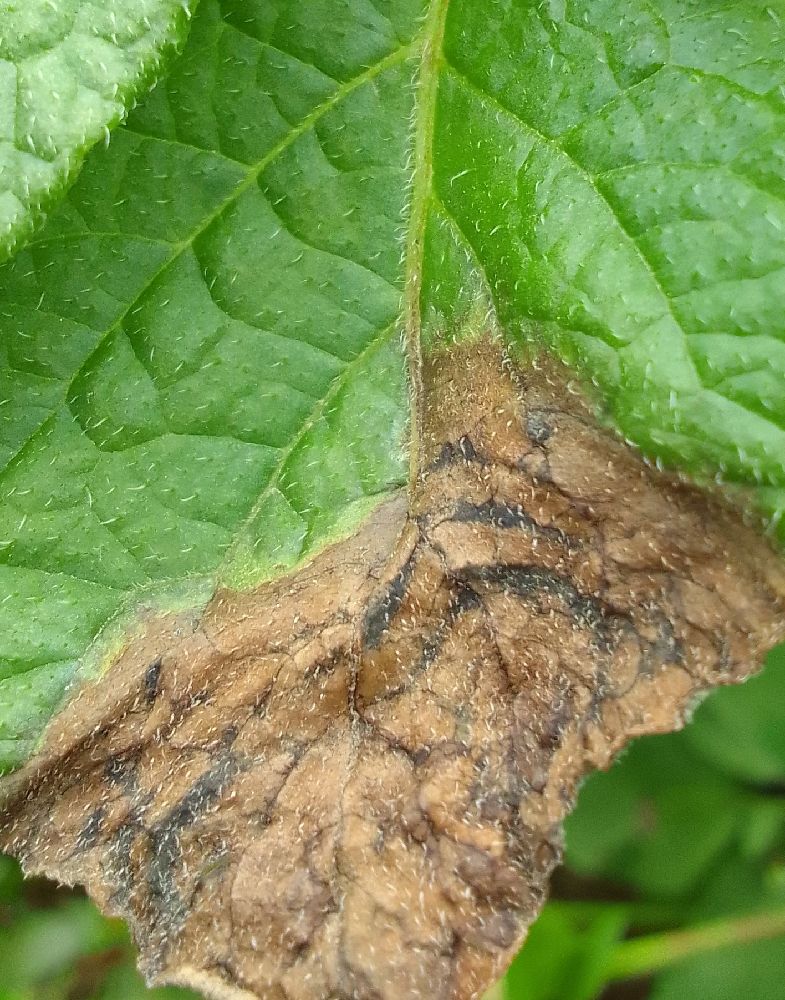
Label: Late blight